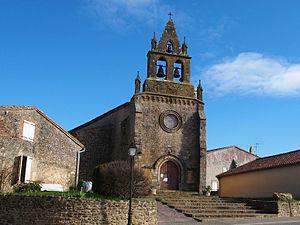
L'église de Mourvilles-Hautes
Cet article recense une partie des monuments historiques de la Haute-Garonne, en France.
Mourvilles-Hautes est une commune française située dans le département de la Haute-Garonne, en région Occitanie.
La liste des églises de la Haute-Garonne recense de manière exhaustive les églises situées dans le département français de la Haute-Garonne.